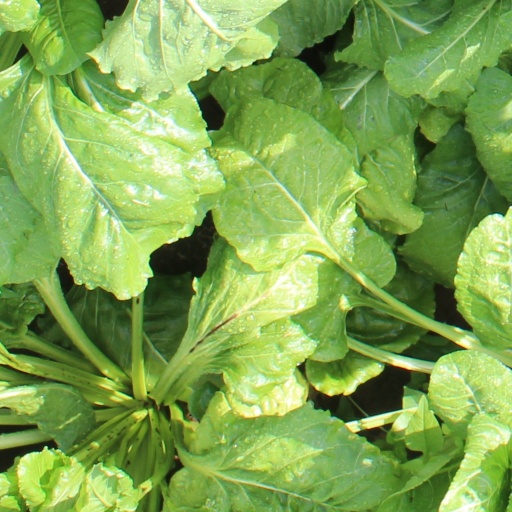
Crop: sugar beet